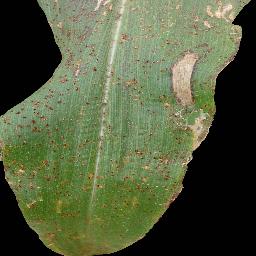
Label: Corn_(Maize)___Common_Rust